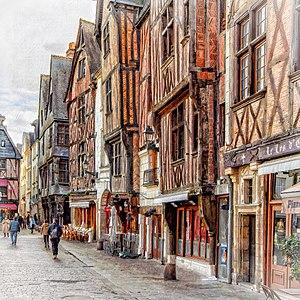
Le français régional de Touraine, plus couramment dit tourangeau, est la façon traditionnelle de parler le français dans cette région. En effet, si la Touraine a été, et est encore, réputée pour « son beau parler », on y rencontre comme partout en France des usages particuliers de la langue et des mots ainsi qu'un accent particulier, bien que celui-ci tende à disparaître progressivement depuis la fin du XXᵉ siècle. Cet accent, par ses caractéristiques mêmes, a participé de la bonne réputation du français de cette région.